Audi Field

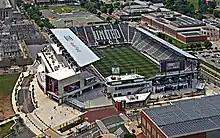
Aerial View

Audi Field is a soccer-specific stadium in the Buzzard Point neighborhood of Washington, D.C. It is the home of D.C. United, DC Power FC, and Washington Spirit soccer teams, and the DC Defenders American football team. The stadium seats 20,000 people. Previously, D.C. United had explored sites in the Washington metropolitan area. Following the failure of an initial stadium proposal in 2006, D.C. United made two additional stadium proposals that also failed to be built. In January 2011, the club explored using previously unused land at Buzzard Point to build a stadium; this was confirmed in July 2013, when Buzzard Point was announced as the stadium location. The ground-breaking ceremony occurred in February 2017, with construction completed in July 2018.